Kent Kramer

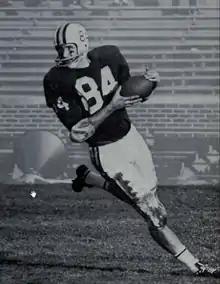
Kramer in end zone after 60-yard touchdown, 1964

Kent Devlin Kramer (July 21, 1944 – February 21, 2024) was an American professional football player who was a tight end in the National Football League (NFL) for the San Francisco 49ers, New Orleans Saints, Minnesota Vikings, and the Philadelphia Eagles. He played college football for the Minnesota Golden Gophers.